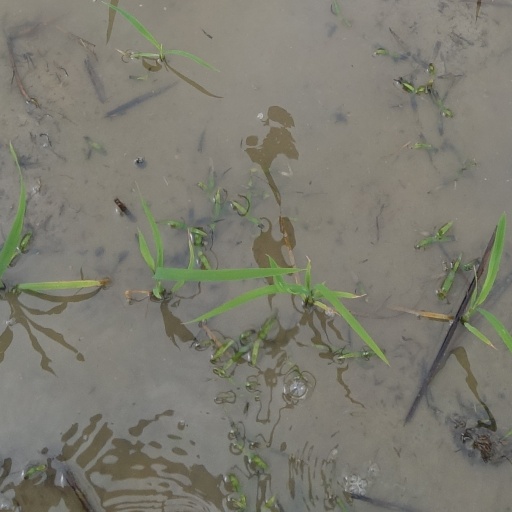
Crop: rice